Gastrointestinal stromal tumor

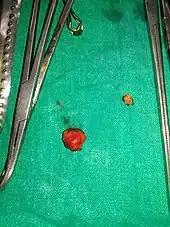
Image showing Gastrointestinal Stromal Tumor after surgical removal

Since GISTs arise from the bowel layer called muscularis propria (which is deeper to the mucosa and submucosa from a luminal perspective), small GIST imaging usually suggest a submucosal process or a mass within the bowel wall. In barium swallow studies, these GISTs most commonly present with smooth borders forming right or obtuse angles with the nearby bowel wall, as seen with any other intramural mass. The mucosal surface is usually intact except for areas of ulceration, which are generally present in 50% of GISTs. Ulcerations fill with barium causing a bull's eye or target lesion appearance. In contrast-enhanced CT, small GISTs are seen as smooth, sharply defined intramural masses with homogeneous attenuation.